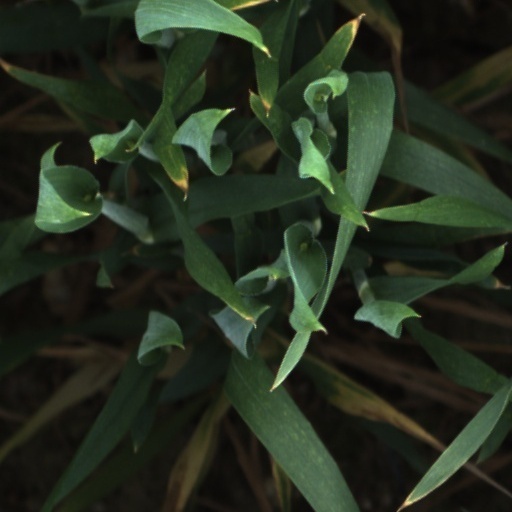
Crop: wheat